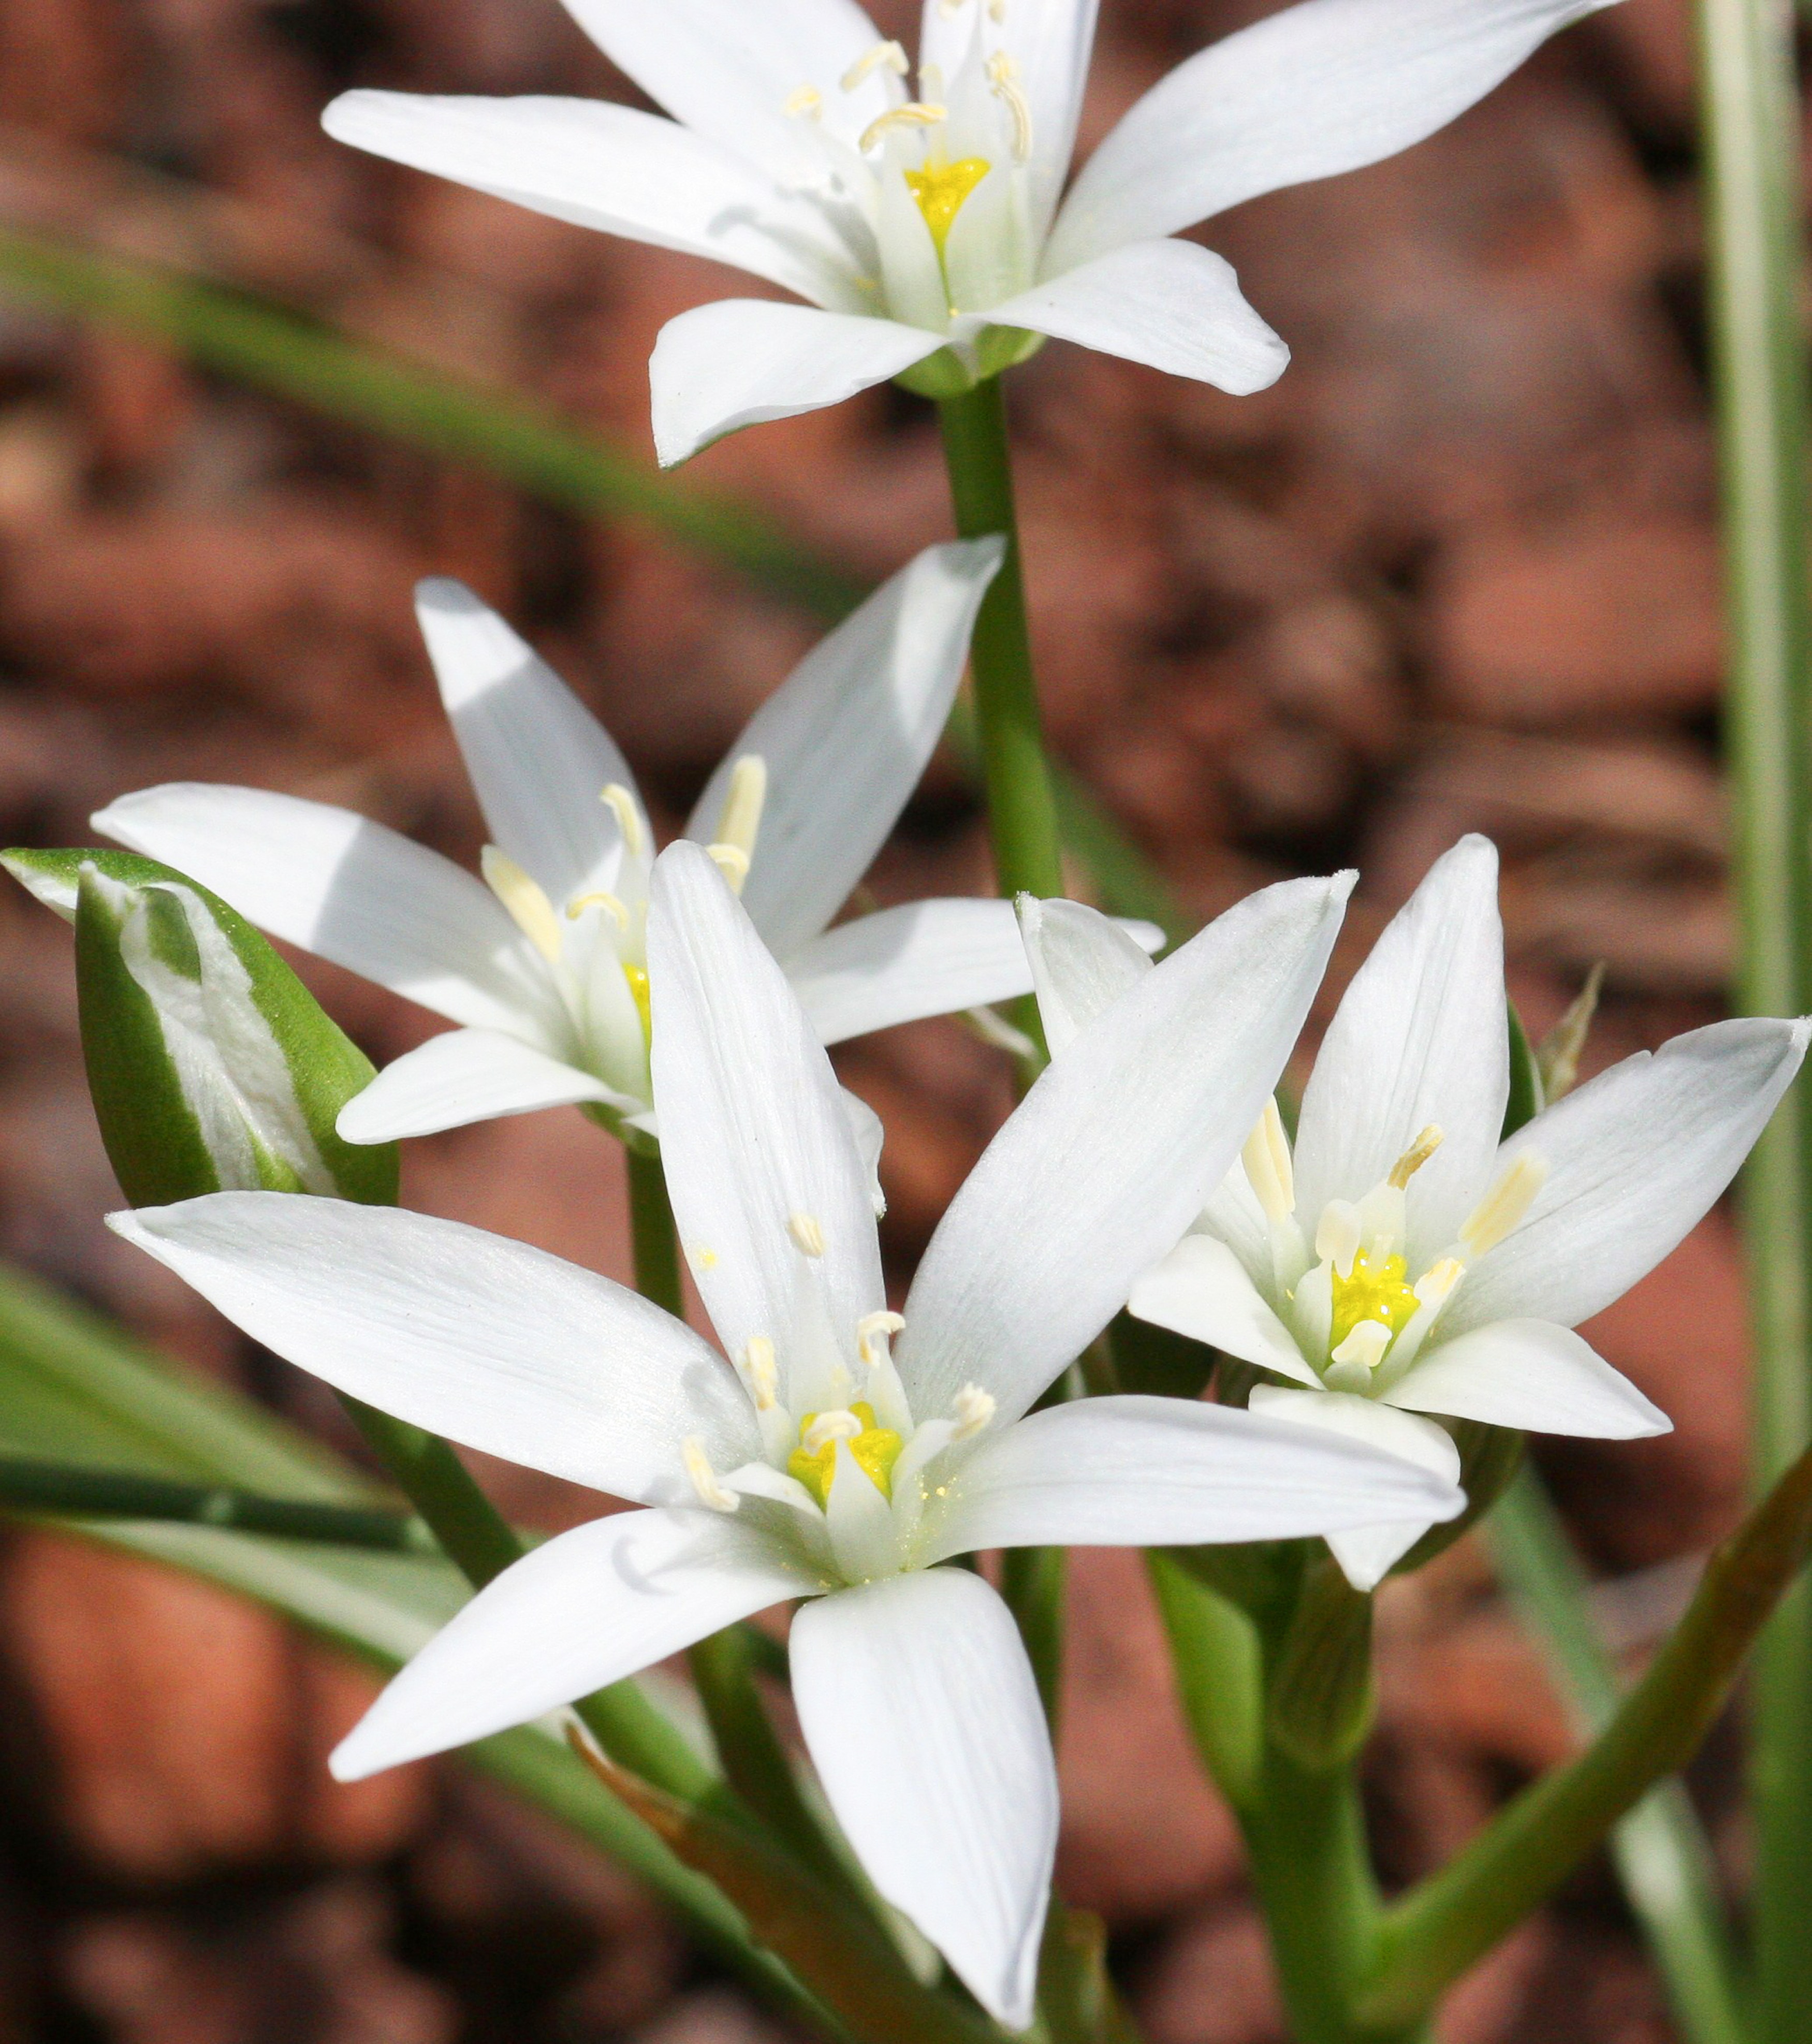
blossom, mountain, plant, flower, petal, botany, flora, wildflower, lily, flowering plant, ornithogale, land plant, fawn lily